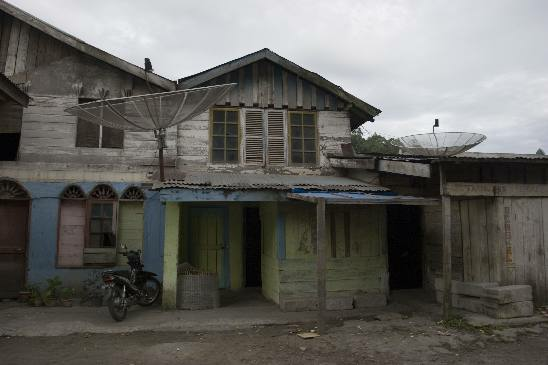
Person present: No